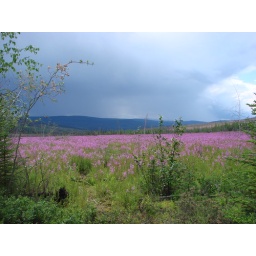
Clouds on the horizon over a field of pink flowers along the Dalton Highway